Revolutionary Tribunal

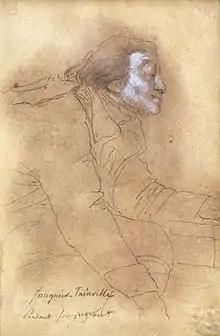
Sketch of Fouquier-Tinville made during his trial

After the coup of Thermidor in July 1794, some people expected the Revolutionary Tribunal to be abolished, but this did not happen. In the five days after the Thermidorian Reaction, the Convention freed 478 political prisoners, but 8,000 still remained incarcerated, despite popular demands for a general amnesty.